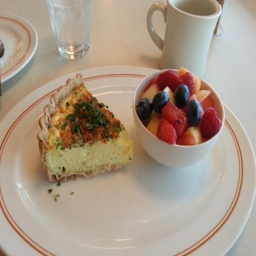
breakfast at the normal diner